Lund Cathedral

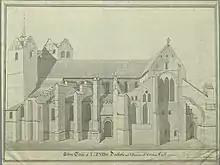
A drawing of the cathedral as it appeared in 1750

The German sculptor and builder Adam van Düren apparently worked intermittently at restoring and altering the cathedral between 1506 or 1507 and 1524. Despite, and to some extent because of, the work that had been done during the preceding centuries since the great fire of 1234, the cathedral was in need of a thorough restoration. Adam van Düren and his workshop made several changes and contributions. A new drainage system was installed in the crypt, and as part of that work a well, which probably replaced an earlier well in the same location, was decorated with satirical allegories. The workshop of van Düren also created two new windows in the choir, built a large buttress to support the southern transept (before 1513), and rebuilt the gable of the northern transept (1524) as well as its vaults. New and considerably larger windows with pointed arches were installed in both the northern wall of the north transept and in the southern wall of the south transept. The towers and western facade were also repaired in 1512–18 and again in 1527. It has been argued that the cathedral may have collapsed, were it not for the work done by van Düren.